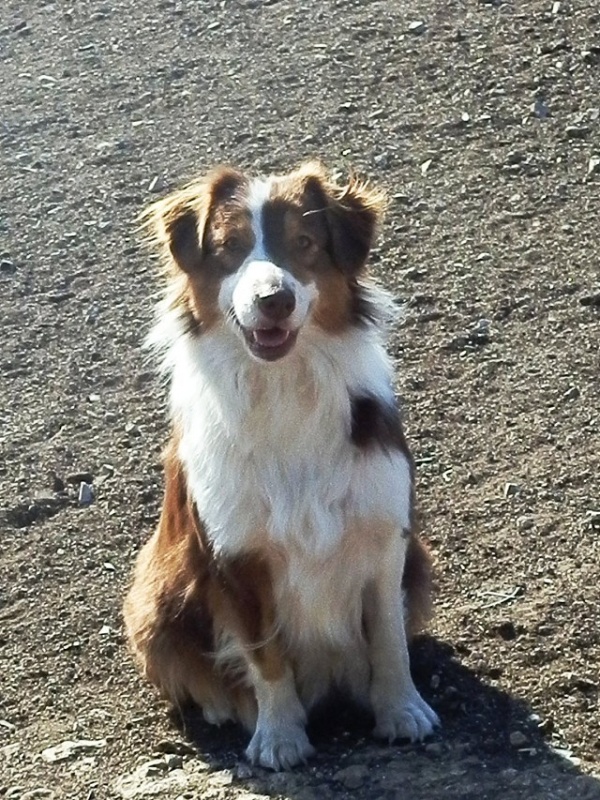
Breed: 245-n000098-Australian_Shepherd